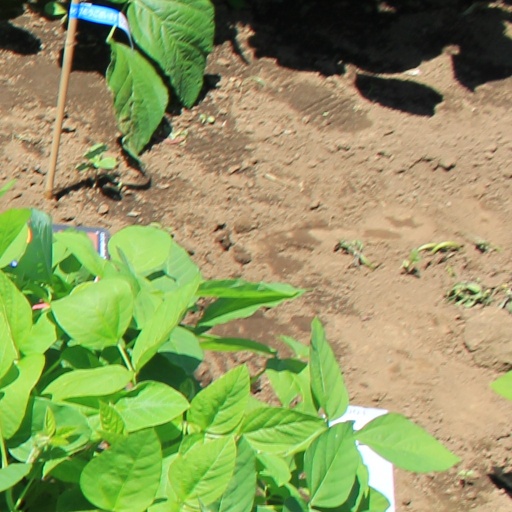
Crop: soybean